Punjab, India

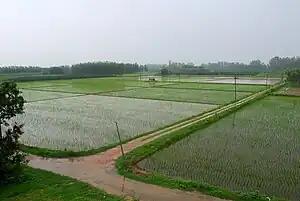
Agricultural fields of Punjab during the monsoon

Following independence, several small Punjabi princely states, including Patiala, acceded to the Union of India and were united into the PEPSU. In 1956 this was integrated with the state of East Punjab to create a new, enlarged Indian state called simply "Punjab". "Punjab Day" is celebrated across the state on 1 November every year marking the formation of a Punjabi language speaking state under the Punjab Reorganisation Act (1966).